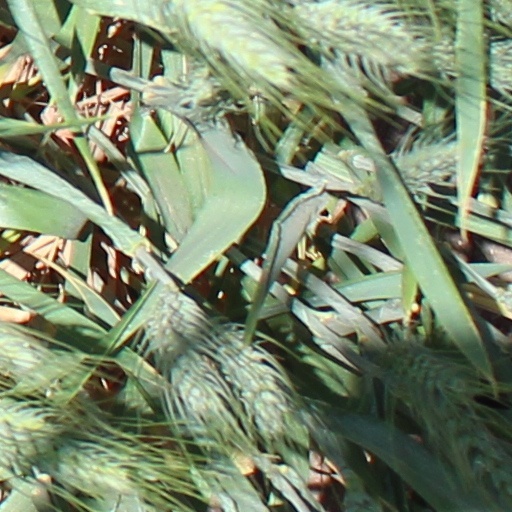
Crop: wheat